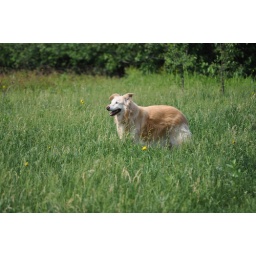
There are more than just flowers that are beautiful in this field